Zoobles! (TV series)

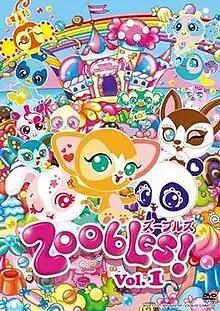
Volume 1 DVD cover

Zoobles! (Katakana:) is an anime series, based on the toys of the same name by Spin Master and Sega Toys. Produced by Dong Woo Animation in Korea, the series is written by Tetsuo Yasumi, best known as the head writer of the anime adaptation of "Happy Happy Clover" with Japanese producer Mitsuko Ohya of "Duel Masters" in charge of production. Characters were designed by Nam Jong-Sik of "Animal Yokochō" and Kazuya Hayashi of "Happy Happy Clover".